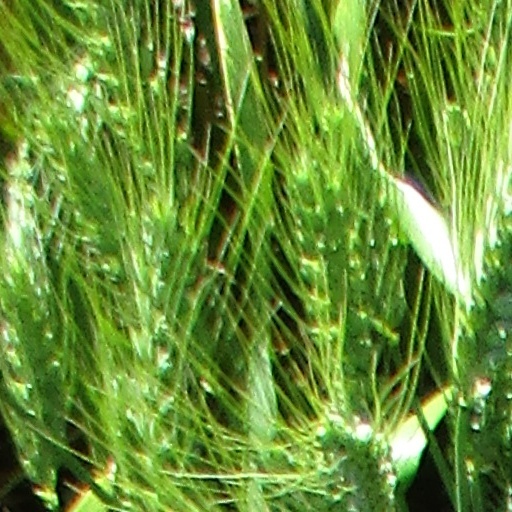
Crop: wheat